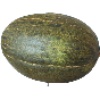
Label: melon_piel_de_sapo